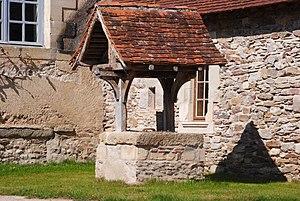
Puits du château de Montchoisy sur la commune de Chezelle dans l'Allier.
Le château de Montchoisy est un château situé à Chezelle.